Warren Cup

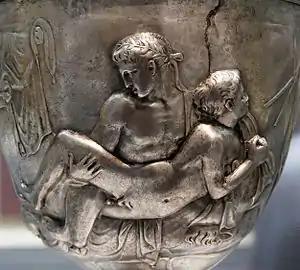
Warren Cup, side B

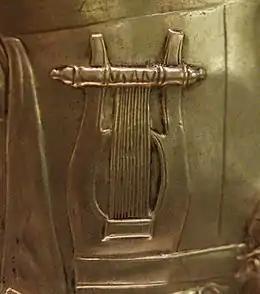
Warren Cup, cithara detail.

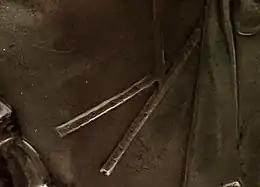
Warren Cup, tibiae detail.

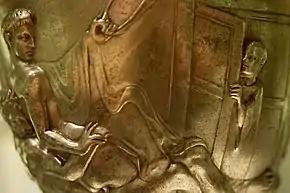
View of the figure in the doorway

Representations of sexual acts are widely found in Roman art, although surviving male-female scenes greatly outnumber same-sex couples. It cannot be assumed that homoerotic art was uncommon as the modern record may be biased due to selective destruction or non-publication of pederastic works in later times. Illustrated drinking cups, often in pairs, were intended as dinner-party conversation pieces. Roman artwork on pottery, glass and wall-paintings with sexual acts represented were popular and were intended to be seen by all sections of society. The Romans had no word for homosexuality, and the images on the Warren Cup provide an important insight into this aspect of their culture.